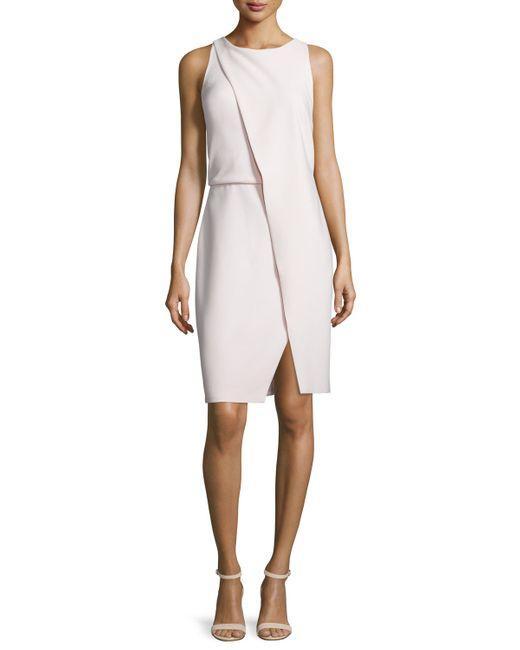
stylische Powerkleider für Damen in hellrosa Farbe